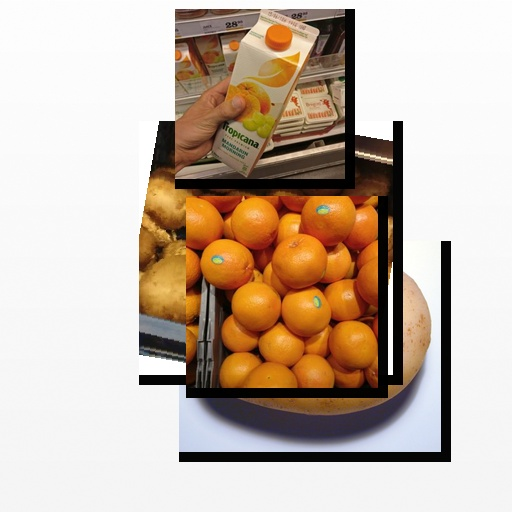
Food items: mandarin_juice, potato, red_grapefruit, mushroom